Featherstone

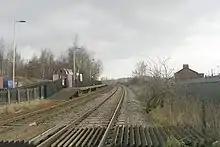
Featherstone railway station

In 2018, a sculpture was erected called "War Horse - A Place of Peace to be Together", to commemorate the soldiers from the town who died in the First World War. It was designed by model makers and artists Cod Steaks, and funded by a grant from FCC Communities Foundation (formerly known as WREN).